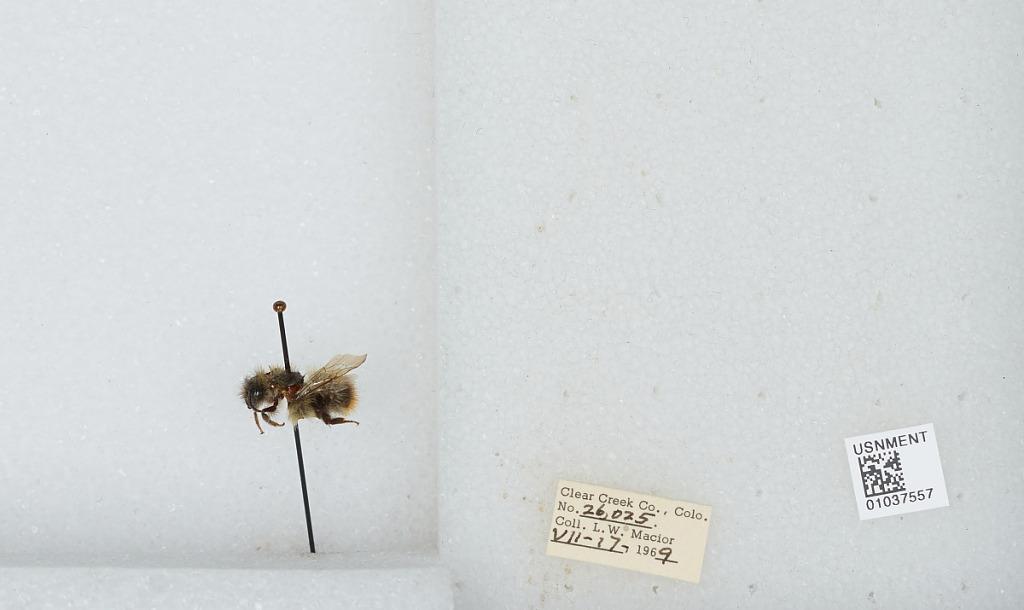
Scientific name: Bombus (Pyrobombus) mixtus Cresson
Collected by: L. Macior
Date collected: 1969-7-17
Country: United States
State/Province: Colorado
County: Clear Creek
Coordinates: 39.6958, -105.725